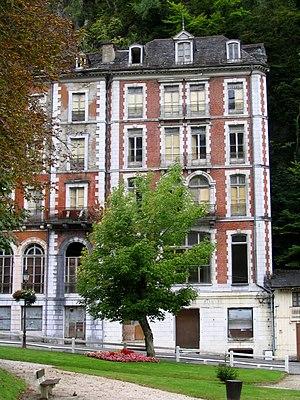
Eaux-Bonnes est une commune française, située dans le département des Pyrénées-Atlantiques en région Nouvelle-Aquitaine.